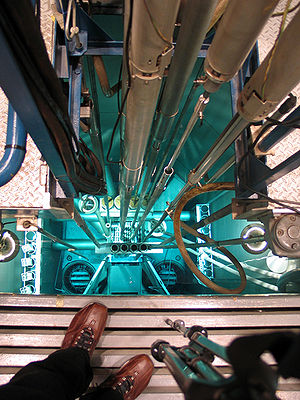
North Carolina State University
NC State har en egen forskningsreaktor, Pulstar2.
North Carolina State University er et delstatsejet universitet i Raleigh i delstaten North Carolina i USA. Det blev oprettet i 1887, og fokuserede på landbrugsfag, ingeniørfag og uddannelse til tekstilindustrien. I dag har universitetet et meget bredt studieprogram, inklusive studier i meteorologi, skovbrugsfag, veterinærmedicin, socialøkonomi, design og læreruddannelse. Studierne går til doktorgradsniveau.